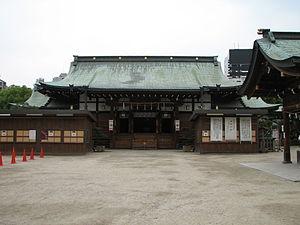
L'Ōsaka Tenman-gū est un sanctuaire shinto consacré au kami Tenjin, situé dans l'arrondissement Kita-ku de la ville d'Osaka au Japon.